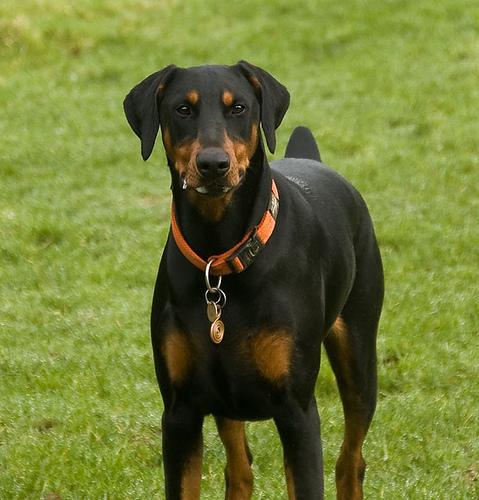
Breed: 209-n000054-Doberman